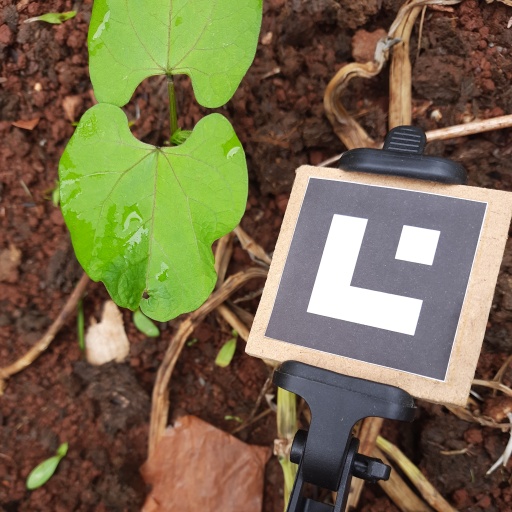
Observations: wavy surface, eating holes in the center, with water drops, under shade